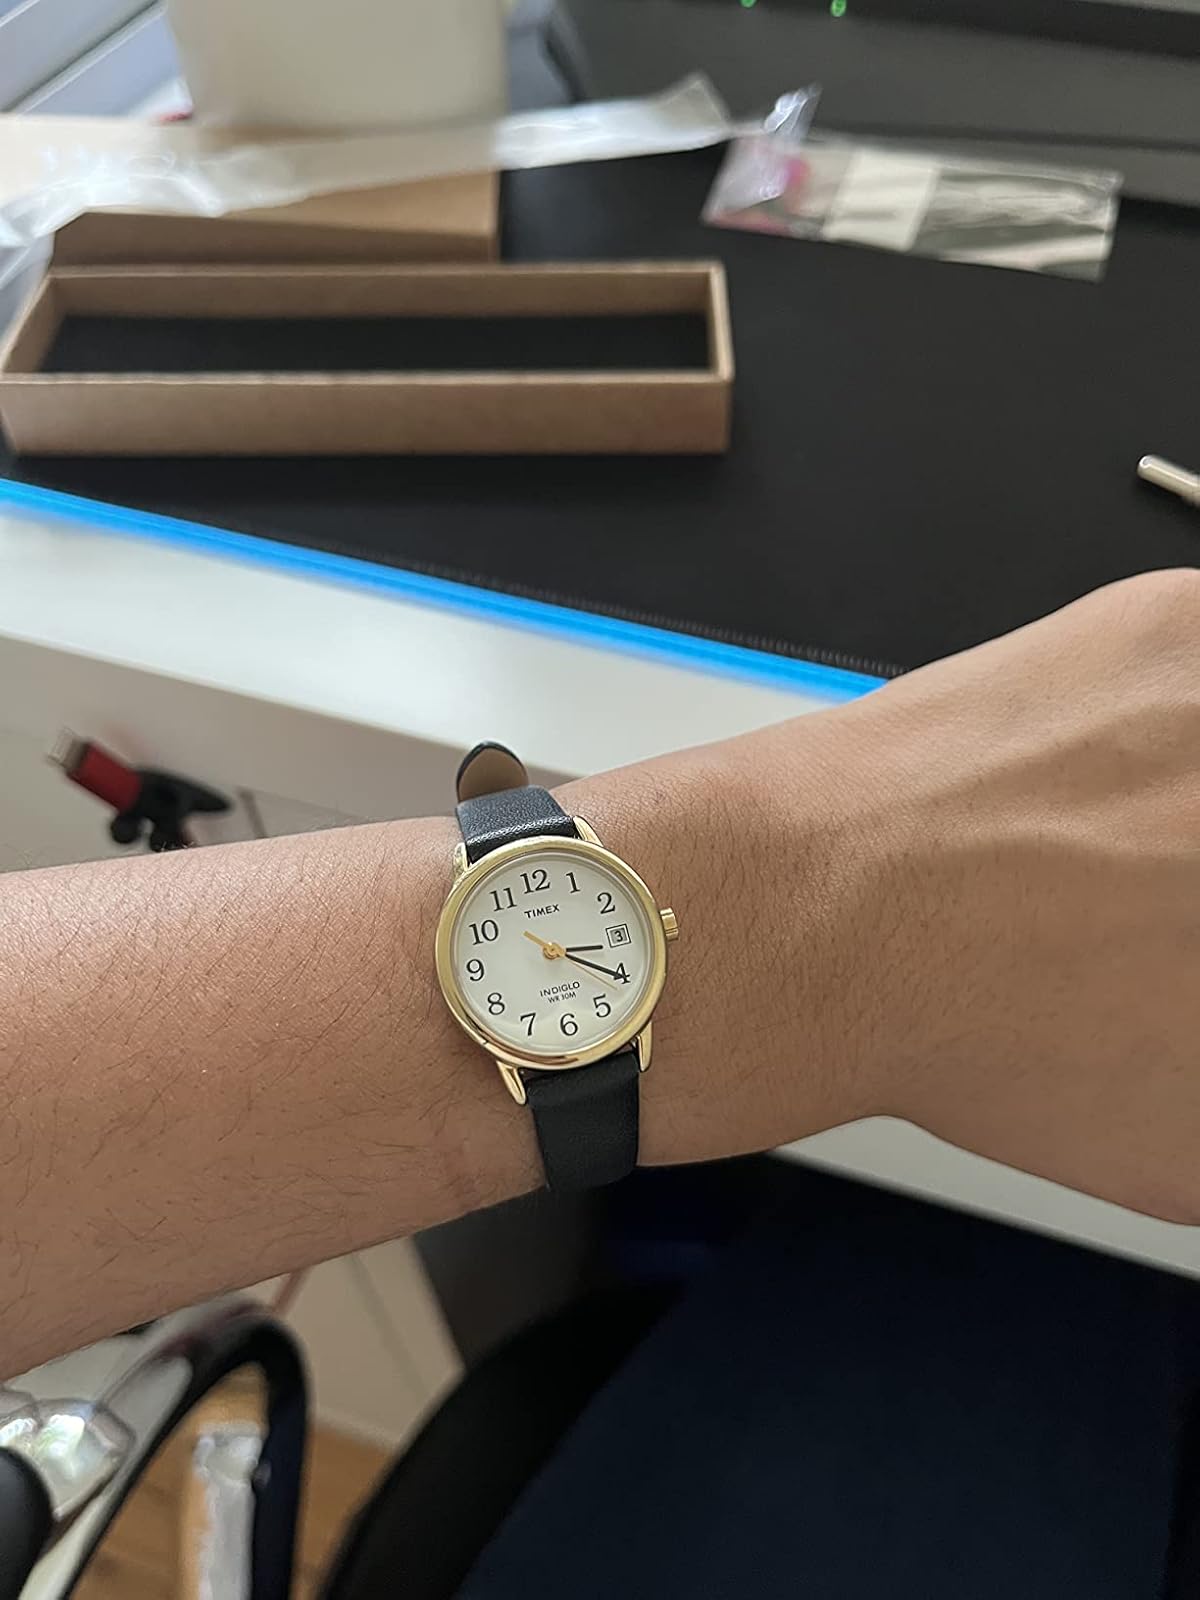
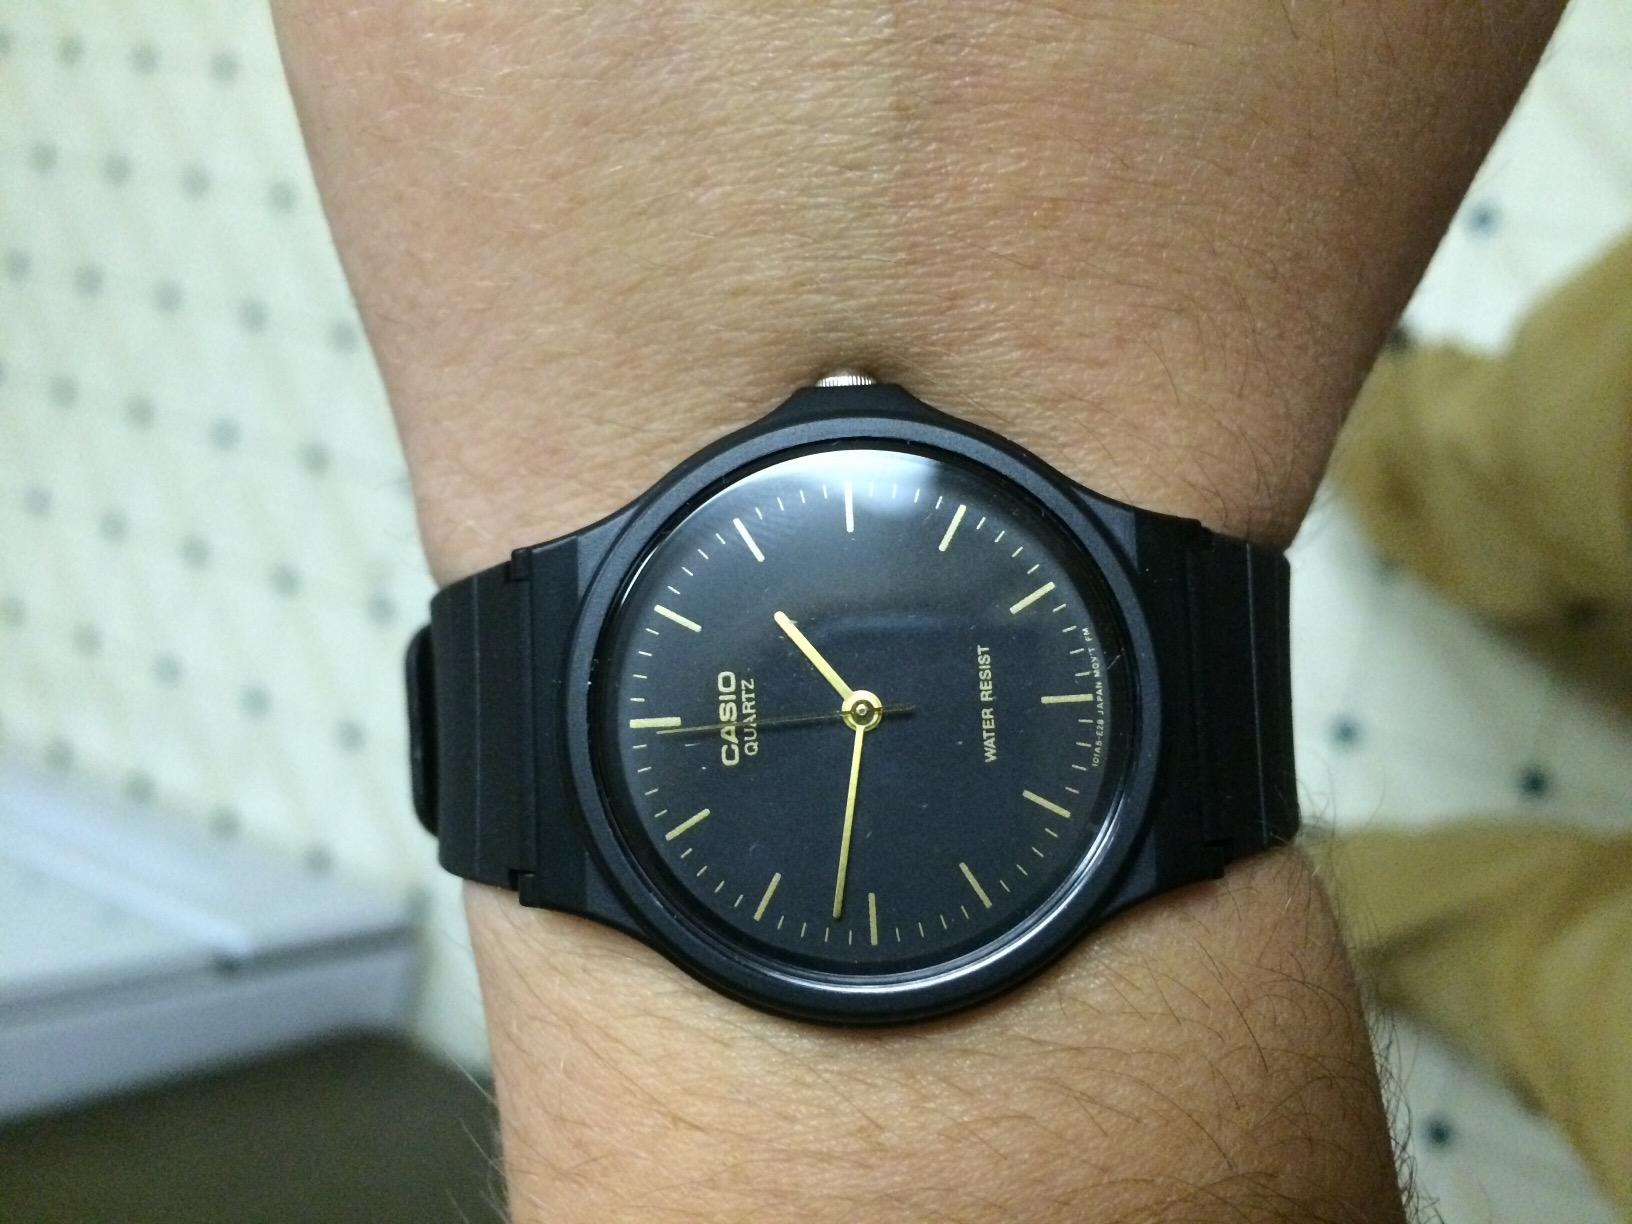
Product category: accessories_watch
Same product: no